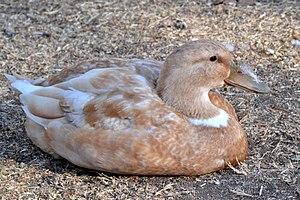
La Gesellschaft zur Erhaltung alter und gefährdeter Haustierrassen est une association nationale allemande dont le but est la préservation de races domestiques anciennes en danger d'extinction.